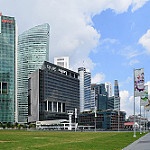
Scene: Outdoor